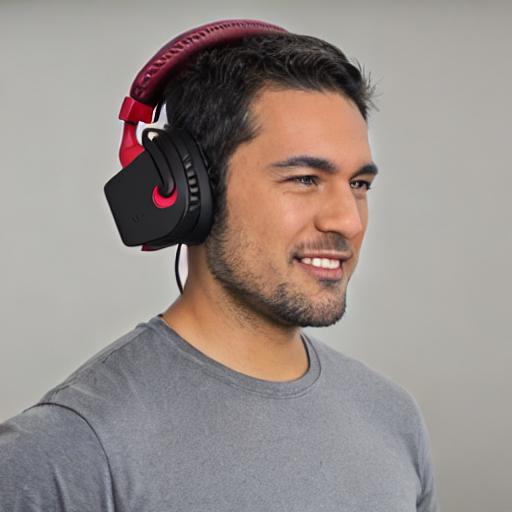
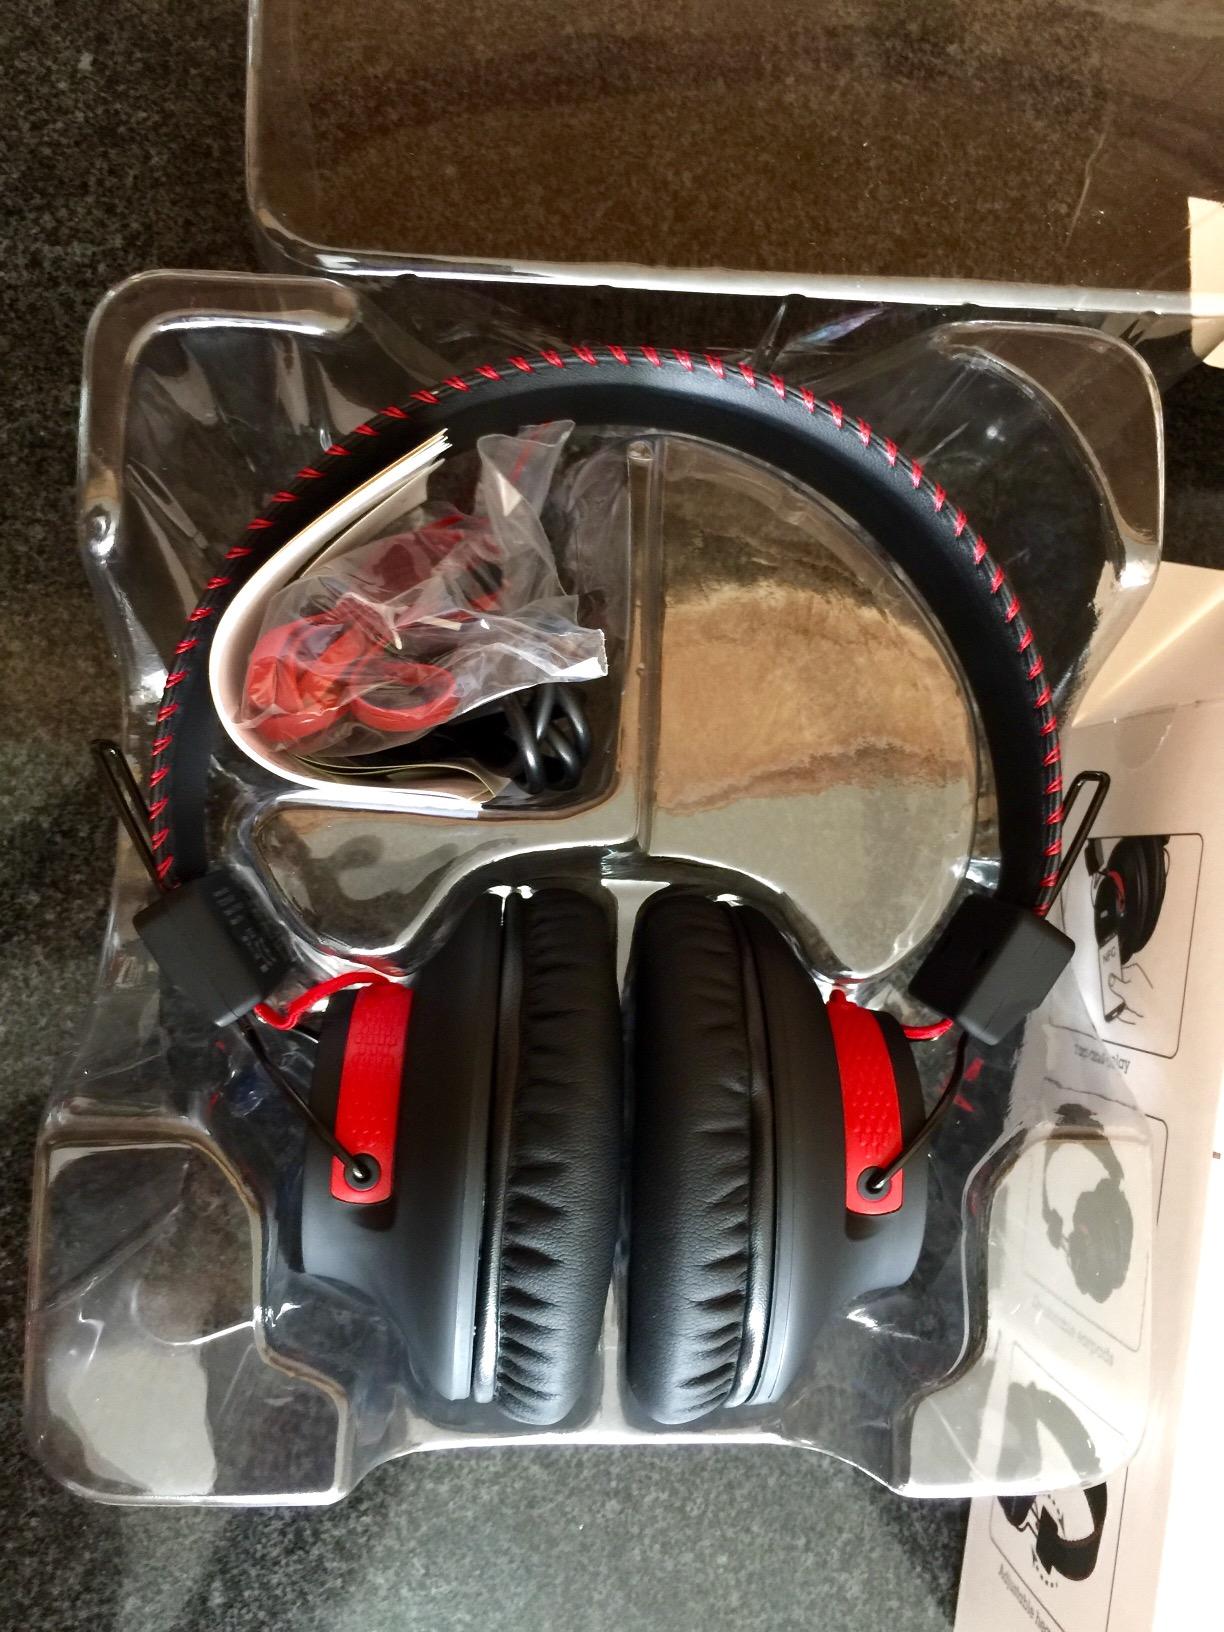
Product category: headphones
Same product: no